Cabinet painting

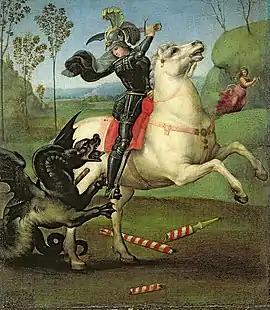
"Saint George Fighting the Dragon" by Raphael, Louvre, 31 × 27 cm

Later, cabinet paintings might be housed in a display case, also known as a cabinet, but the term cabinet arose from the name (originally in Italian) of the room, not the piece of furniture. Other small and precious objects, including miniature paintings, "curiosities" of all sorts (see cabinet of curiosities), old master prints, books, or small sculptures might also be displayed in the room.